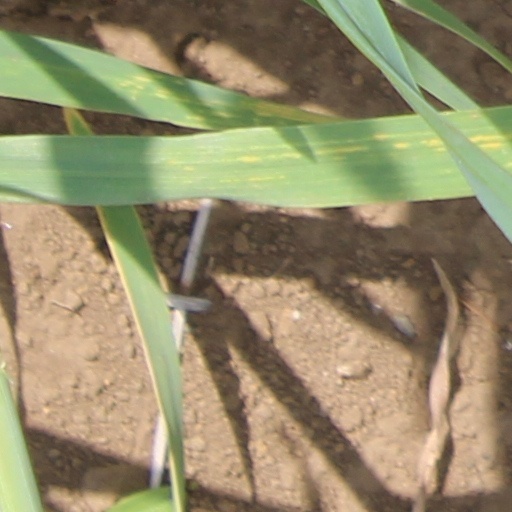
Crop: wheat